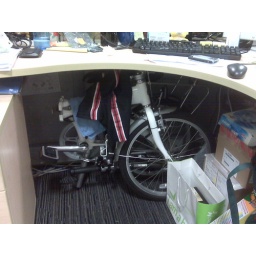
Dahon folding bike under office desk